Nathaniel Russell House

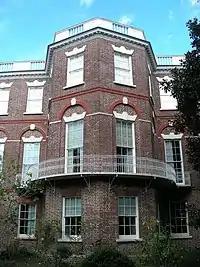
South bay of the house

Russell commissioned an unknown architect to build a large townhouse in the then fashionable Federal style. Sited on a large lot in downtown Charleston, the house is rectangular in plan, three stories tall, and faced in gray Carolina brick. A bracketed cornice and paneled balustrade separate the walls from the low hip roof, concealing it from view to better express the pure geometrical shapes of the house.